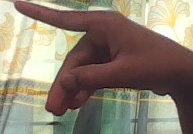
ASL sign: P